Boar's tusk helmet

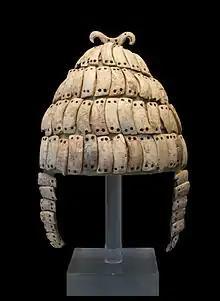
Mycenaean Greek boar tusk helmet from Mycenae, 14th century BC. On display at the National Archaeological Museum, Athens

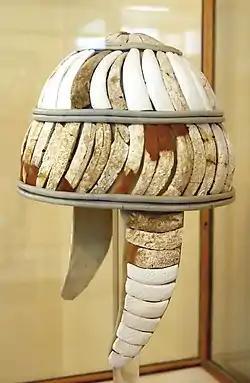
Boar tusk helmet, Heraklion Archaeological Museum

Helmets using ivory from boars' tusks were known in the Mycenaean world from the 17th century BC (Shaft Graves, Mycenae) to the 10th century BC (Elateia, Central Greece). The helmet was made through the use of slivers of boar tusks which were attached to a leather base, padded with felt, in rows. A description of a boar's tusk helmet appears in book ten of Homer's "Iliad", as Odysseus is armed for a night raid to be conducted against the Trojans.